White wine

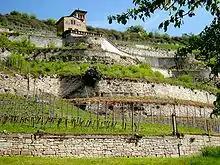
A German vineyard, one of the most northerly in the world

Many wine-producing countries produce white wine. However, the white grape needs less heat than red grapes to ripen: The lack of maturity of tannins is not a problem since they are not extracted in pressing. In addition the taste balance is based on a significant liveliness due to the acidity. The grapes for the production of dry white wine are harvested just before ripening. These production conditions can result in a more northerly or mountainous location for the vineyard producing dry white wines.